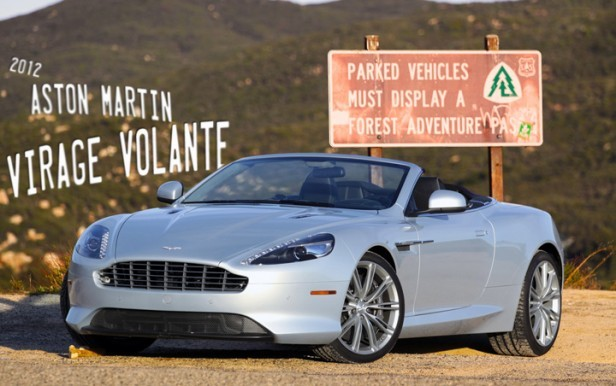
Car model: 2012 Aston Martin Virage Convertible